Hellenistic period

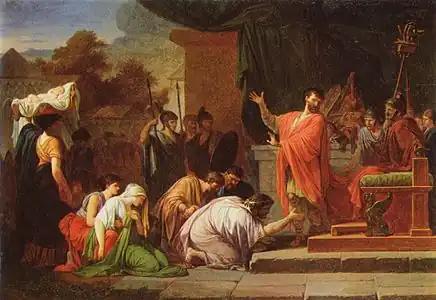
"King Perseus of Macedon in front of Aemilius Paulus" by Jean-François Pierre Peyron from 1802 (Museum of Fine Arts, Budapest).

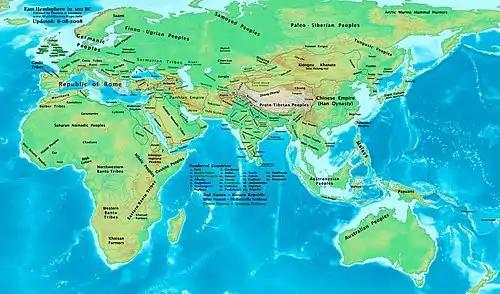
The Roman Republic and contemporary polities in 100 BC

The Greek kingdom of Bactria began as a breakaway satrapy of the Seleucid empire, which, because of the size of the empire, had significant freedom from central control. Between 255 and 246 BC, the governor of Bactria, Sogdiana and Margiana (most of present-day Afghanistan), one Diodotus, took this process to its logical extreme and declared himself king. Diodotus II, son of Diodotus, was overthrown in about 230 BC by Euthydemus, possibly the satrap of Sogdiana, who then started his own dynasty. In , the Greco-Bactrian kingdom was invaded by a resurgent Seleucid empire under Antiochus III the Great. While victorious in the field, it seems Antiochus came to realise that there were advantages in the status quo (perhaps sensing that Bactria could not be governed from Syria), and married one of his daughters to Euthydemus's son, thus legitimizing the Greco-Bactrian dynasty. Soon afterwards the Greco-Bactrian kingdom seems to have expanded, possibly taking advantage of the defeat of the Parthian king Arsaces II by Antiochus.